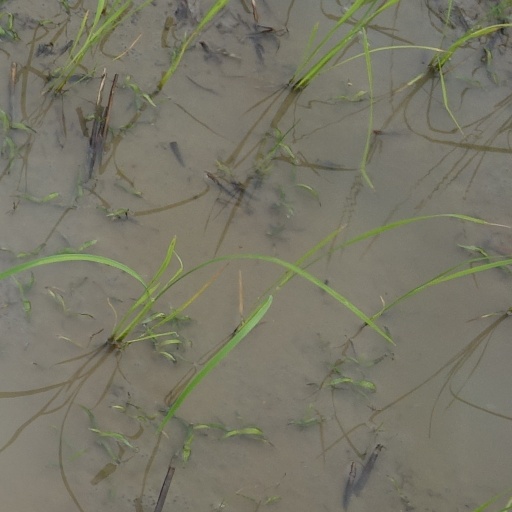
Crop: rice